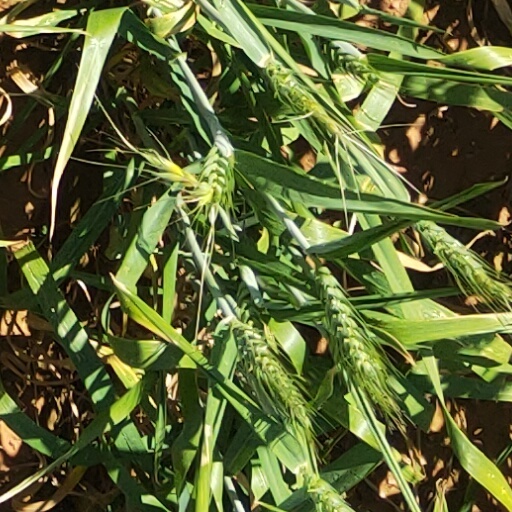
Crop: wheat